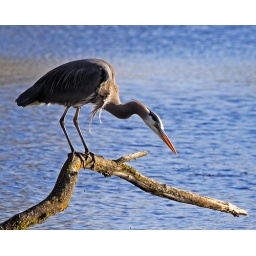
A Great Blue Heron notices something swimming in the water under his perch at the Ridgefield Wildlife Refuge